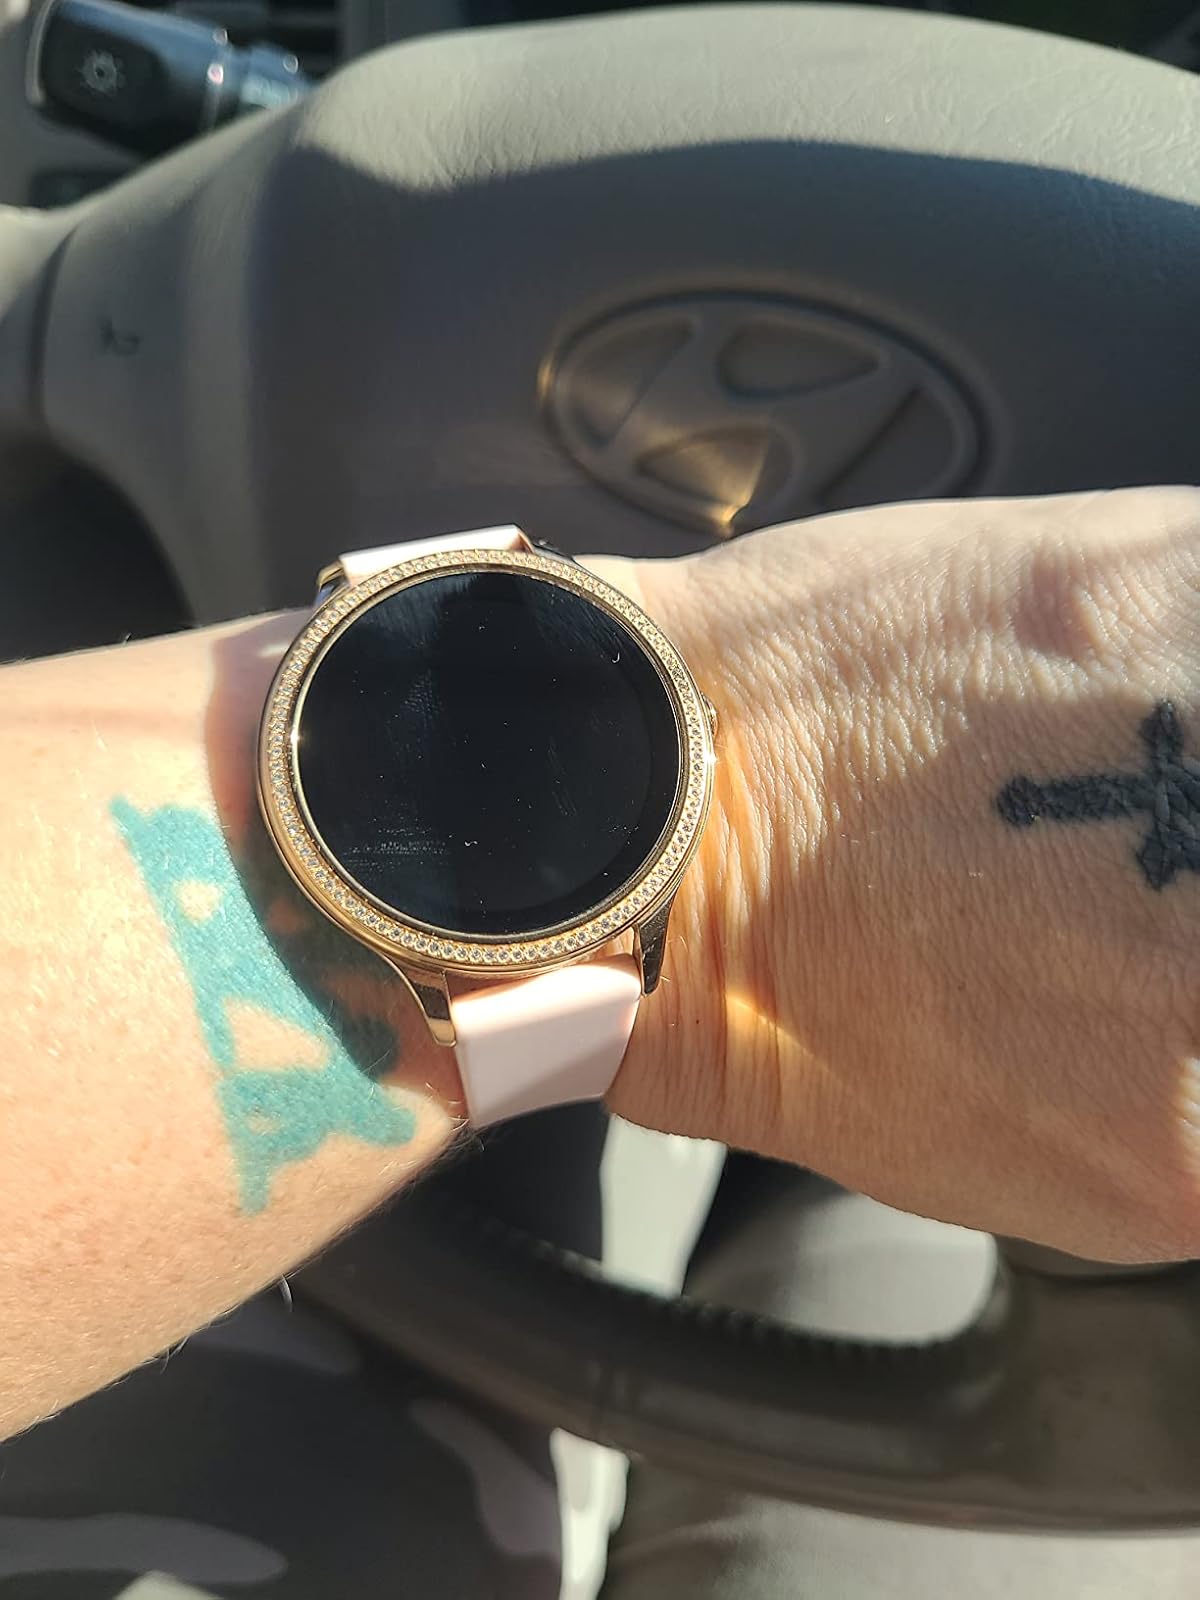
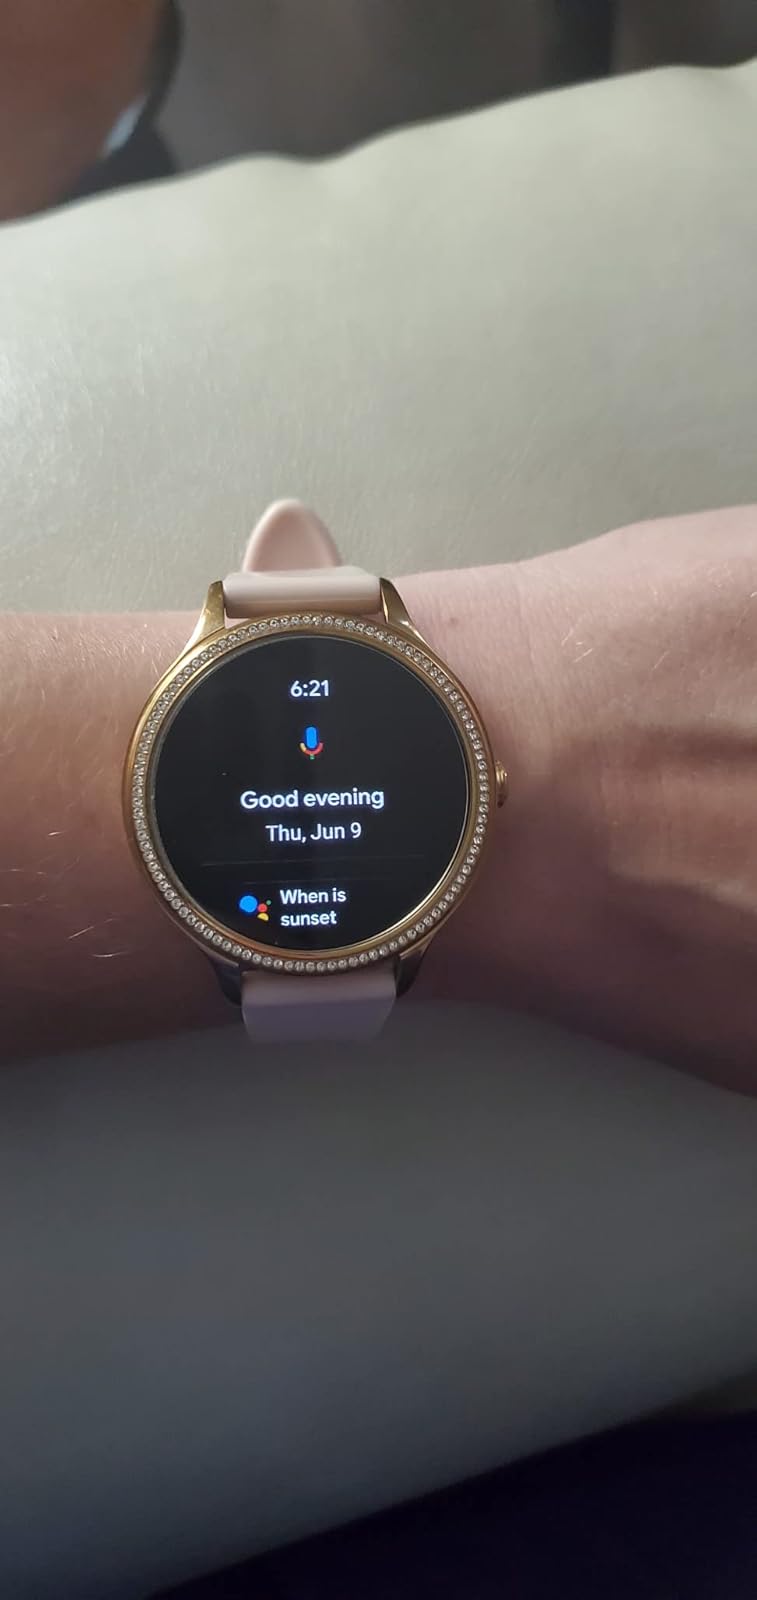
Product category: smartwatch
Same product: yes